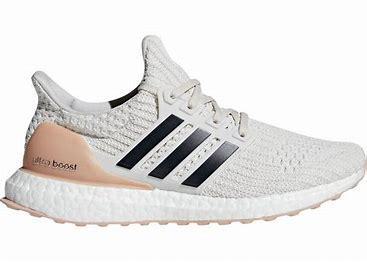
Brand: Adidas
Model: Ultra Boost 4